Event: Nepal Earthquake
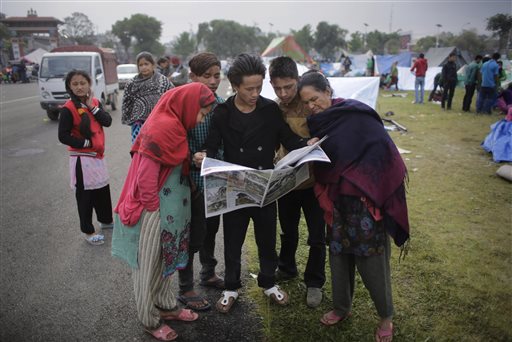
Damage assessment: no_damage